Lynx (mythology)

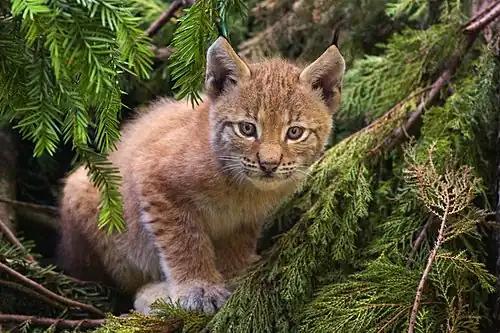
Lynx kitten

The lynx, a type of wildcat, has a prominent role in Greek, Norse, and North American mythology. It is considered an elusive and mysterious creature, known in some Native American traditions as a 'keeper of secrets'. It is also believed to have supernatural eyesight, capable of seeing even through solid objects. As a result, it often symbolizes the unravelling of hidden truths, and the psychic power of clairvoyance.